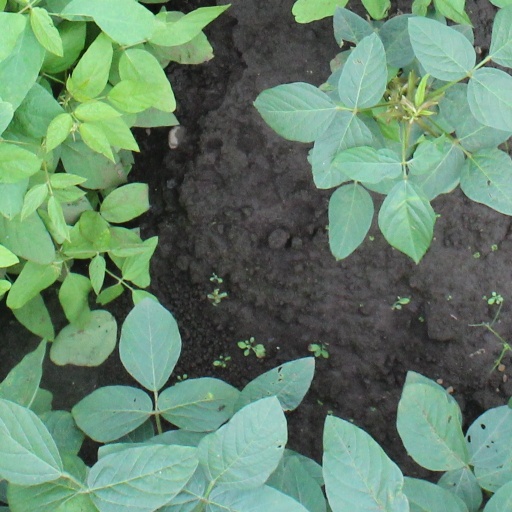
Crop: soybean